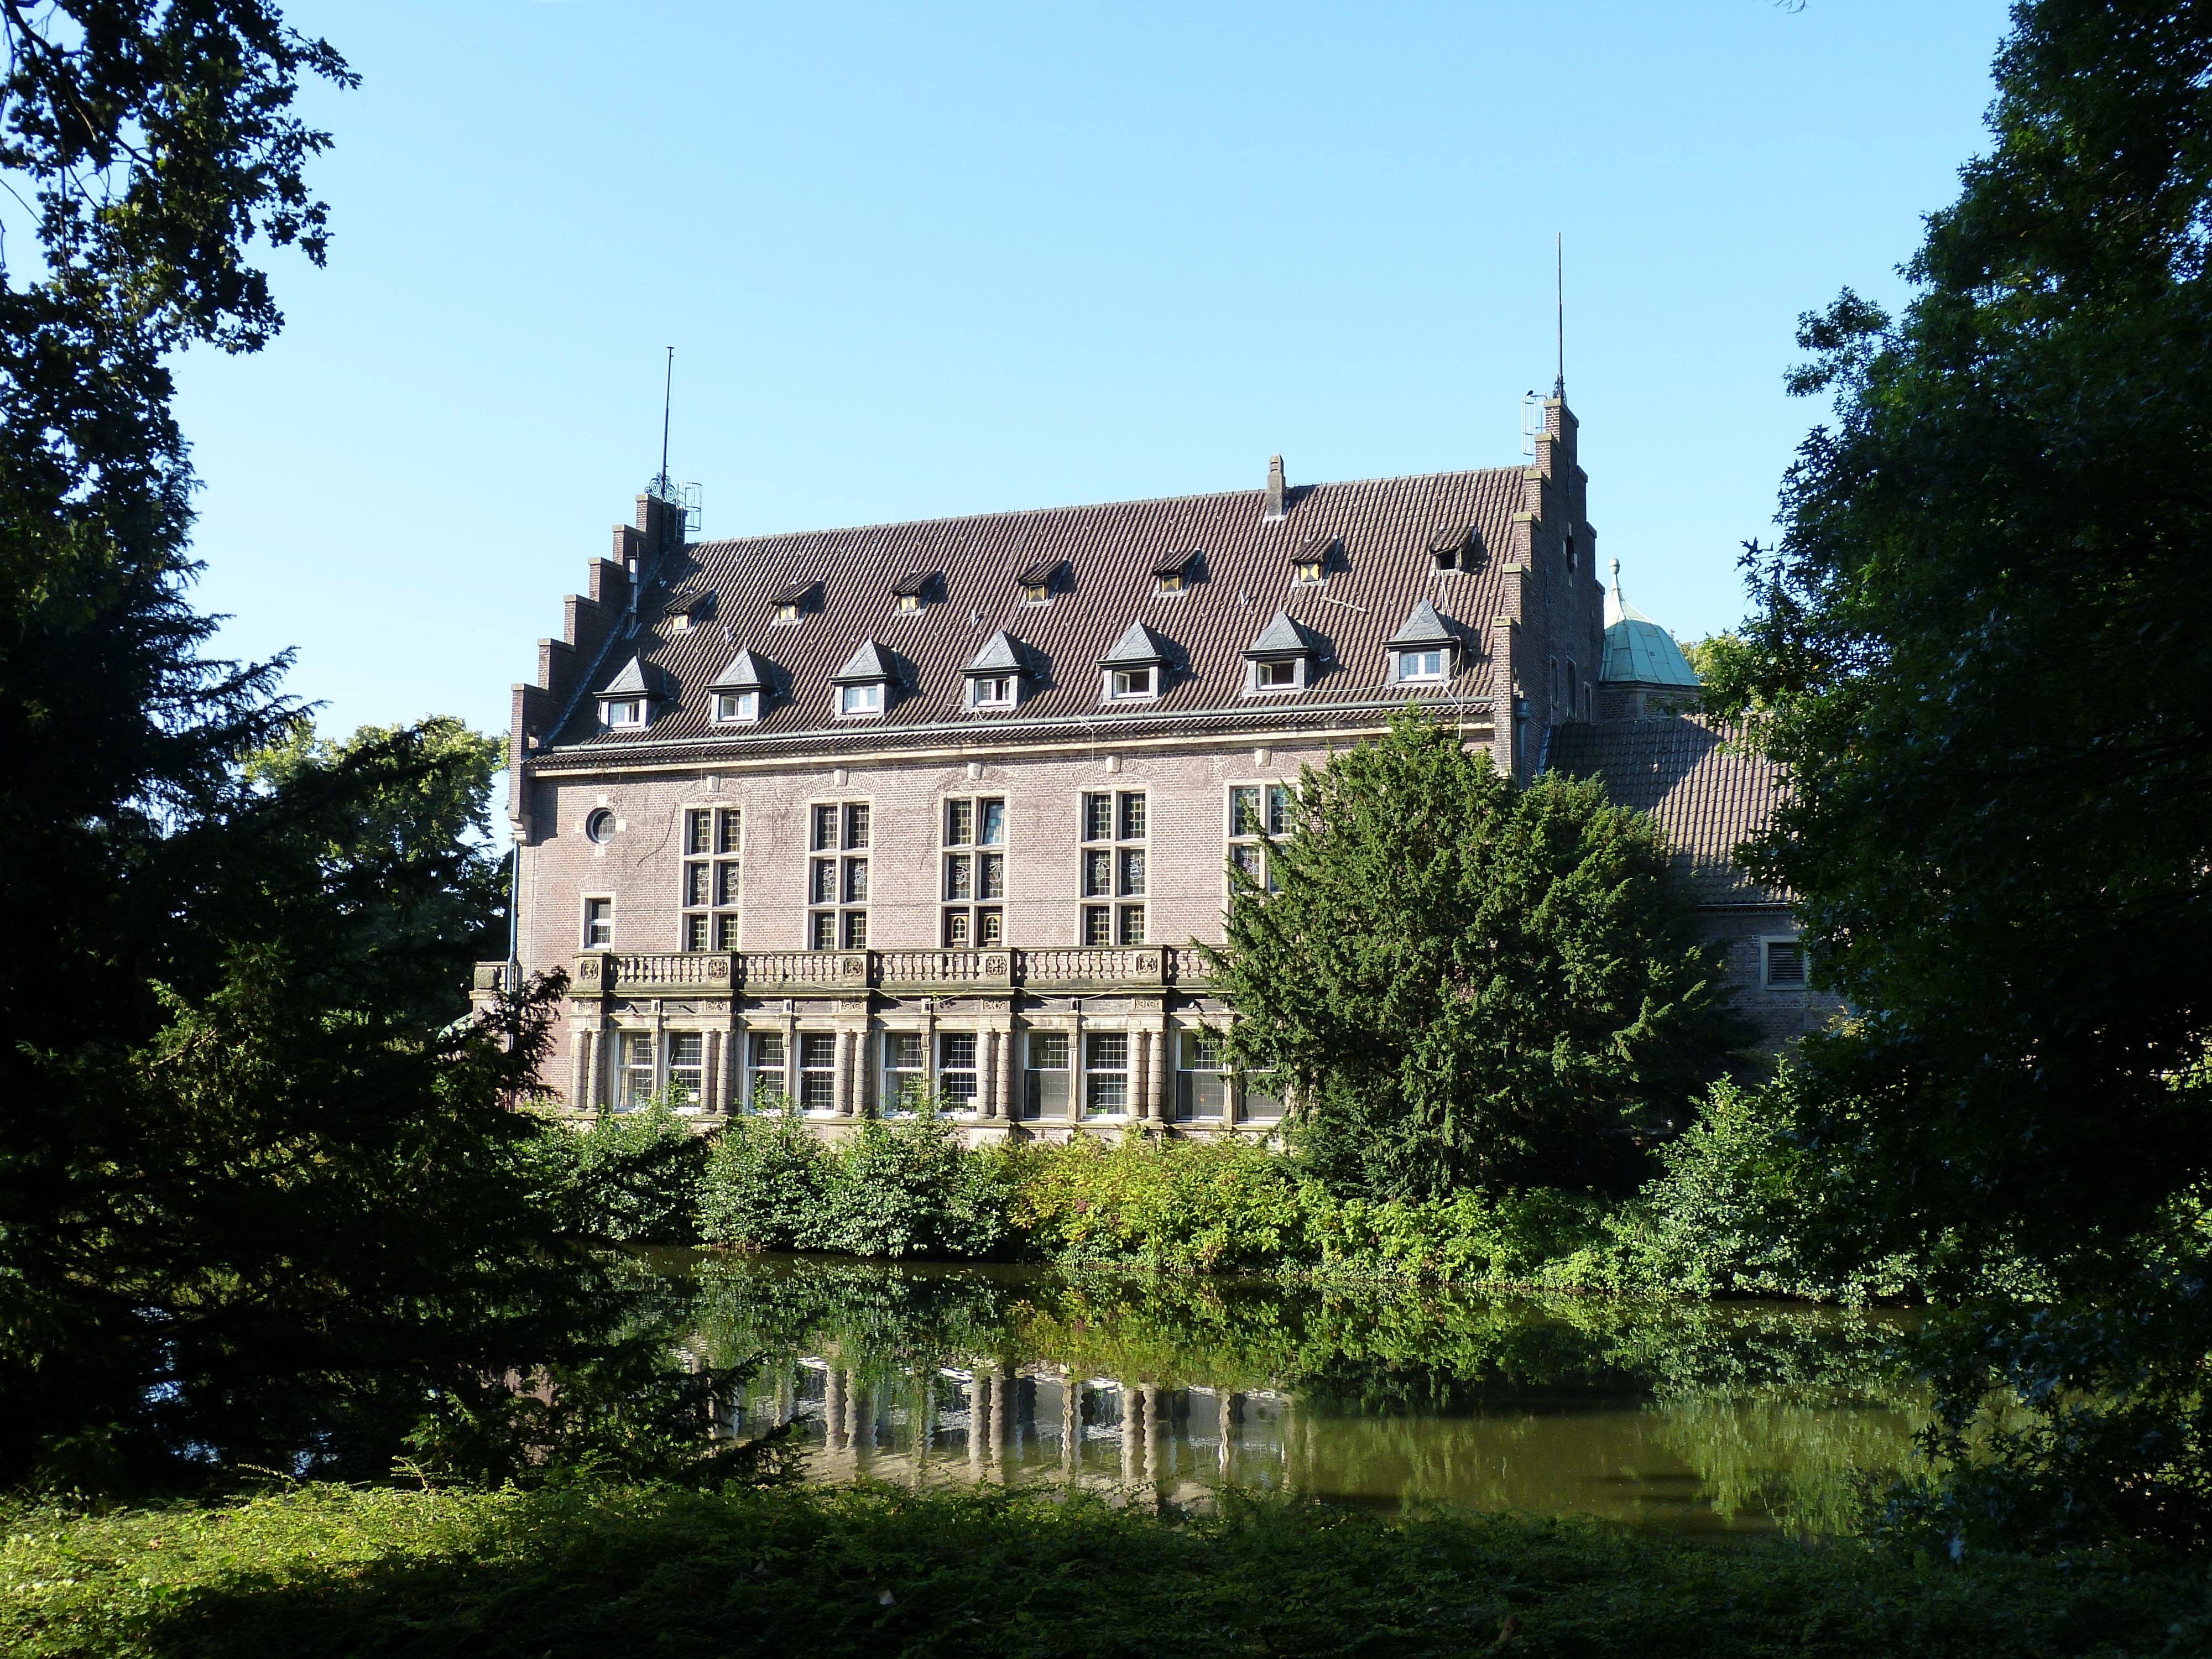
water, architecture, lake, roof, building, chateau, palace, pond, reflection, park, castle, places of interest, monastery, estate, waters, dig, moat, manor house, gable, stately home, moated castle, water castle, gladbeck, witt rings